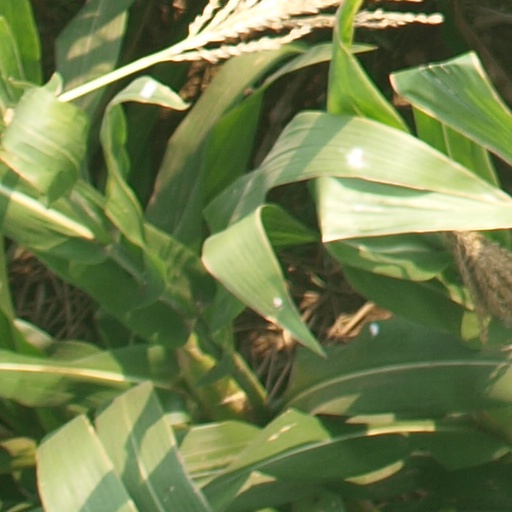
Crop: maize; corn